Bureau of Interpreters

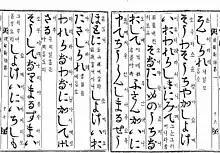
The "Ch'ŏphae Sinŏ" (1676), a textbook of Japanese

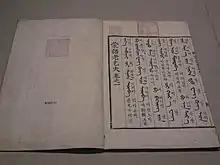
The "Mongŏ nogŏltae", a Mongolian version of the "Nogŏltae"

These works were repeatedly revised or replaced to keep up with changes in the target languages during five centuries.